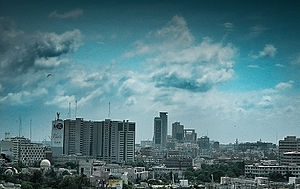
Karachi
Karachi er den største by i Pakistan og hovedstad i provinsen Sindh. Det er det finansielle og handelsmæssige midtpunkt i Pakistan. Byen ligger ved det Arabiske Hav nordvest for udmundingen af Indusfloden. Karachi metroområde har 14.910.352 indbyggere, og er dermed blandt verdens 10 største metroområder.